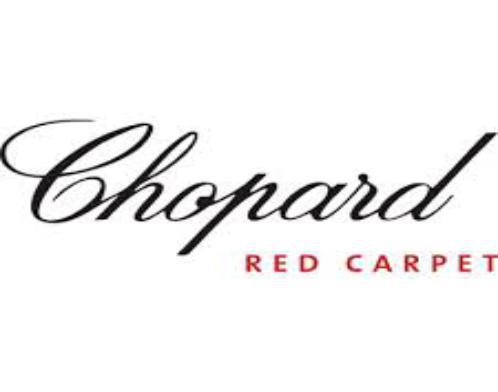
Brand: Chopard
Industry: Clothes